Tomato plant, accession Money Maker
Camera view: tilt-top (135 deg); turntable rotation: 150 degrees
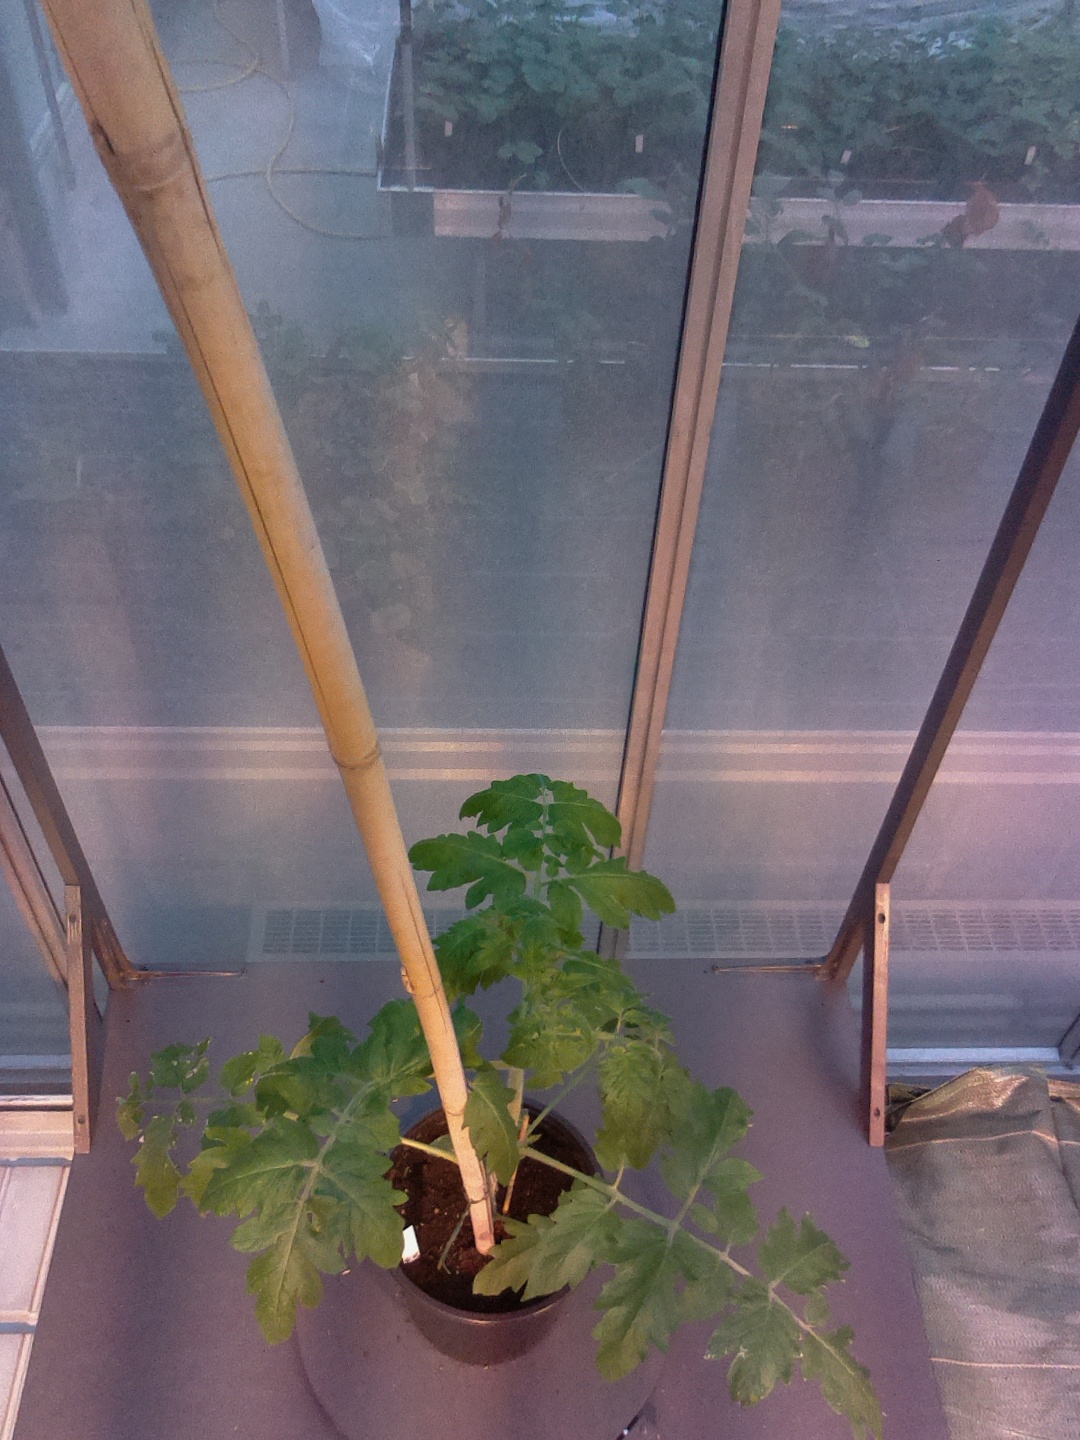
BBCH growth stage 14: 8 of true leaves visible